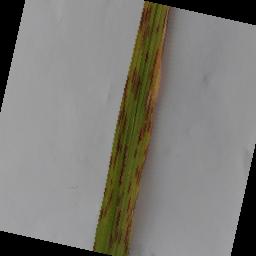
Label: Rice___Leaf_Blast